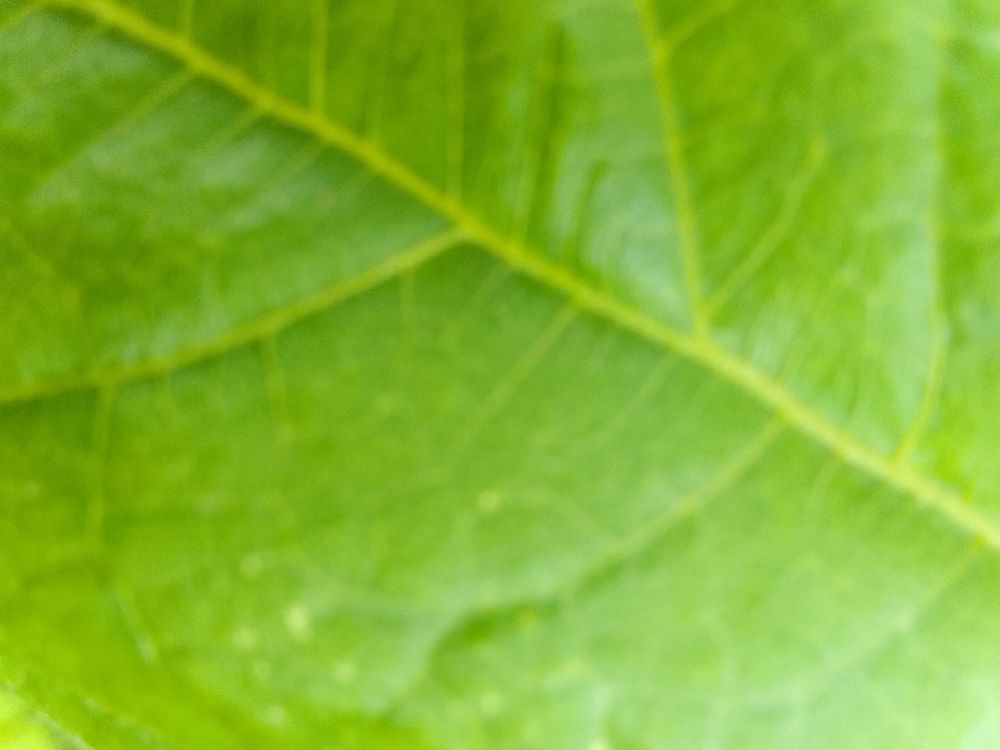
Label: healthy